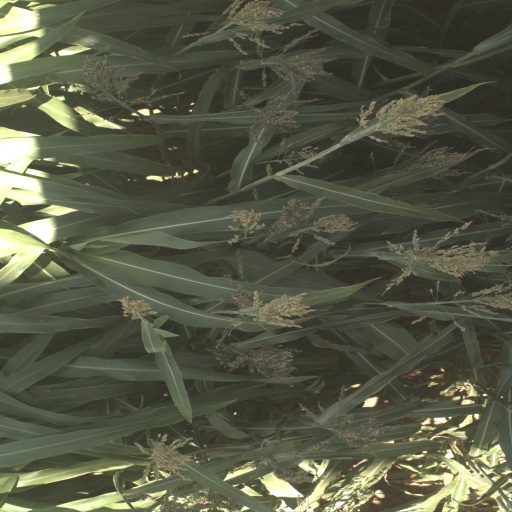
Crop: sorghum